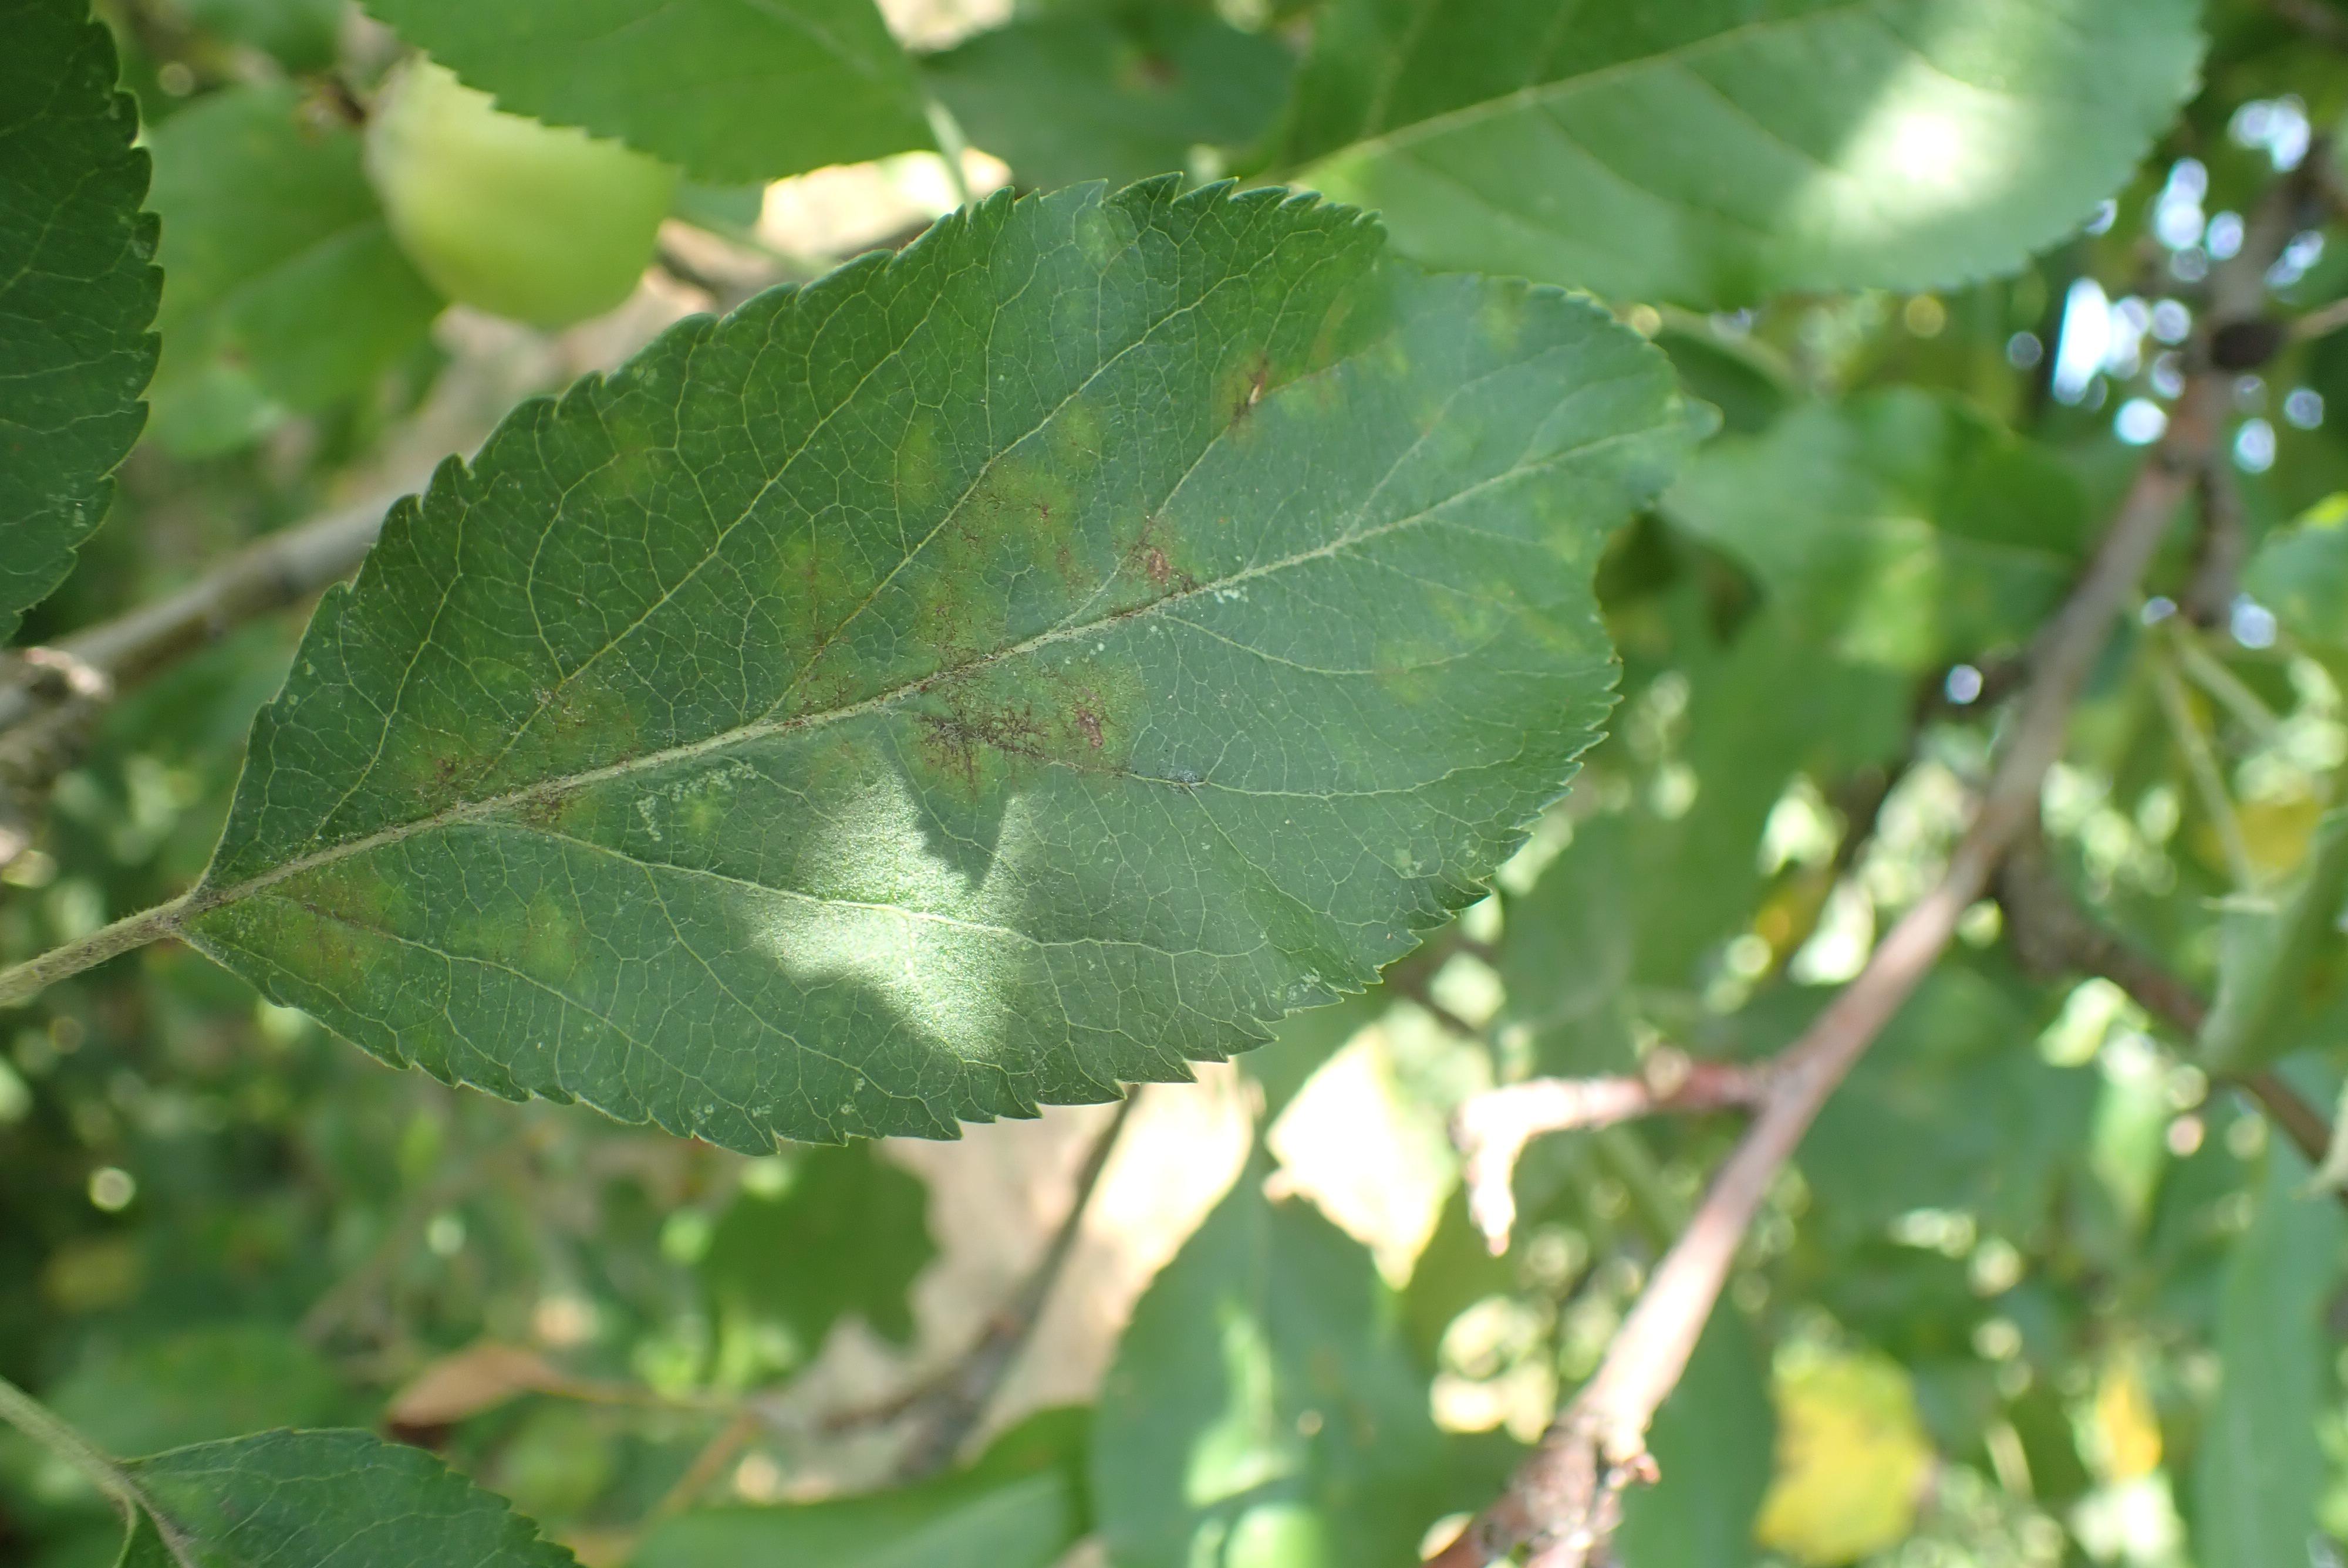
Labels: scab